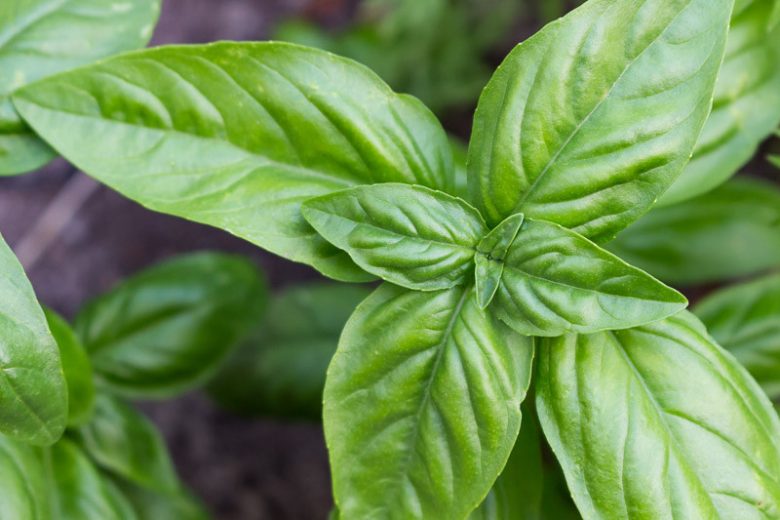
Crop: unknown
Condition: basil